Cividade de Terroso

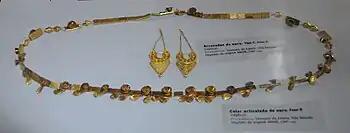
Aqualata mines are the probable source of several Castro culture jewels, including the Treasure of Villa Mendo (replica pictured) and Laundos Earrings.

Trade eventually attracted Roman attention during the Punic Wars and the Romans had learned of the wealth of the Castro region in gold and tin. Viriathus led the troops of the Lusitanian confederation, which included several tribes, and hindered the northward growth of the Roman Republic at the Douro iver, but his murder in 138 BC opened the way for the Roman legions. The citadel and the Castro culture perished at the end of the Lusitanian War. Some of Viriatus fighters may have sought refuge in the North. These with Grovii and Callacian tribes and following Celtic ways, with their women, wanted revenge for the death of Viriatus. They attacked the Roman settlements in Lusitania, gaining momentum with the support of other tribes along the way, reaching the south of the Peninsula, near modern Andalusia. Endangering Roman rule in large stretches of Hispania.